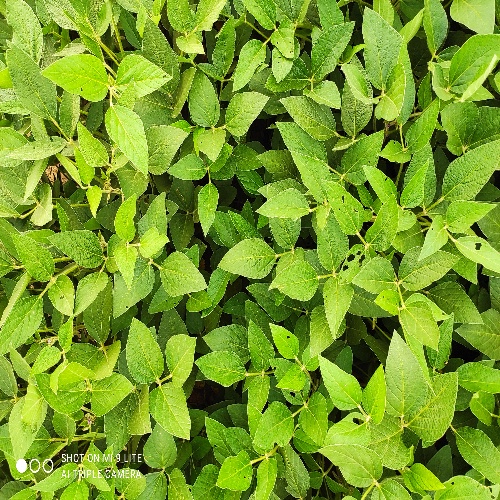
Label: Caterpillar